Dick O'Connell

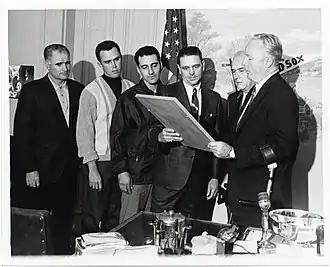
From left: Coach Bobby Doerr, Dalton Jones, Rico Petrocelli, Manager Dick Williams, O'Connell, and Mayor of Boston John F. Collins in October 1967

But by O'Connell was in full command as general manager of the Red Sox. He promoted Dick Williams to manager and traded for players such as pitcher Gary Bell, infielder Jerry Adair and catcher Elston Howard. The Red Sox, led by MVP Carl Yastrzemski and AL Cy Young Award winning pitcher Jim Lonborg, stunned the sporting world by winning the AL pennant and pushing the powerful St. Louis Cardinals to seven games in the 1967 World Series. The team's home attendance rose by 113 percent, from 811,172 in 1966 to 1,727,832. In recognition of the dramatic turnaround, O'Connell was named Executive of the Year by "The Sporting News".